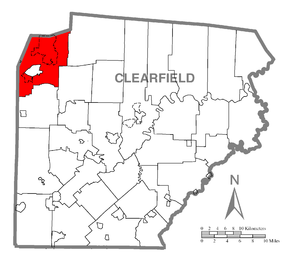
Sandy Township est un township, situé au nord-ouest du comté de Clearfield, aux États-Unis. En 2010, il comptait une population de 10 625 habitants.